2015 6 Hours of Nürburgring

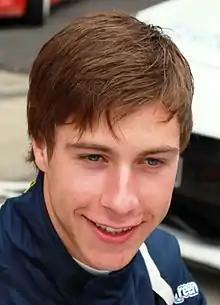
Zoël Amberg "(pictured in 2012)" was withdrawn on medical grounds and replaced by the International GT Open driver Archie Hamilton.

A total of thirty-one cars were officially entered for the 6 Hours of Nürburgring, with the bulk of the entries in Le Mans Prototype 1 (LMP1) and Le Mans Prototype 2 (LMP2). Three manufacturers, Porsche, Toyota and Audi Sport Team Joest, were represented in LMP1 by two cars each. Rebellion Racing and Team ByKolles were the two representatives of the privateer field. Three weeks prior, Nissan announced their decision to delay their return to the FIA World Endurance Championship (WEC) so they could address energy recovery system faults with their two GT-R LM Nismos and resume their testing programme in the United States.